Hassan Ali Mansur

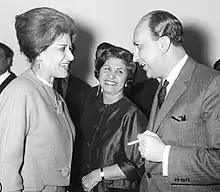
Hasan Ali Mansur Iranian Prime Minister, early 1960s

At 10am on 21 January 1965, a few days before the first anniversary of the White Revolution, Mansur was entering the gates of Majlis to present his first State-of-the-Union speech. After he stepped out of his car in Baharestan Square, he was shot three times by 21-year-old Mohammad Bokharaei, a member of Fada'iyan-e Islam. Bokharaei was later executed, along with three others implicated in the assassination – Reza Saffar Harandi, Haaj Sadegh Amani, and Morteza Niknejad.